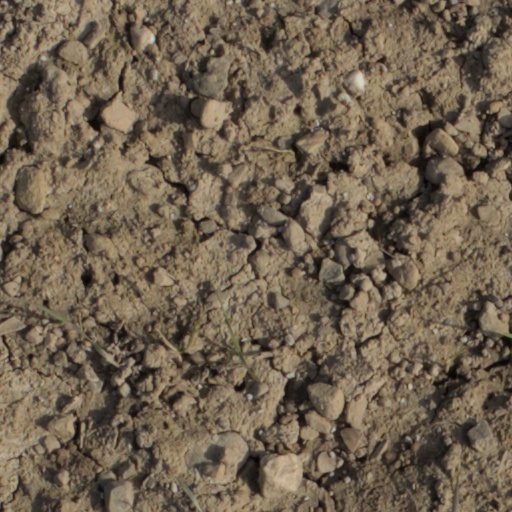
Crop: wheat